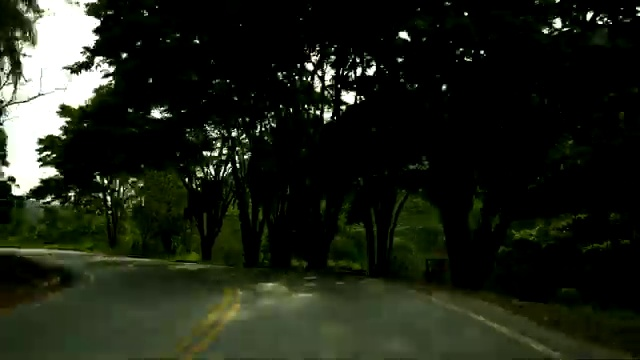
Fire: no
Smoke: no